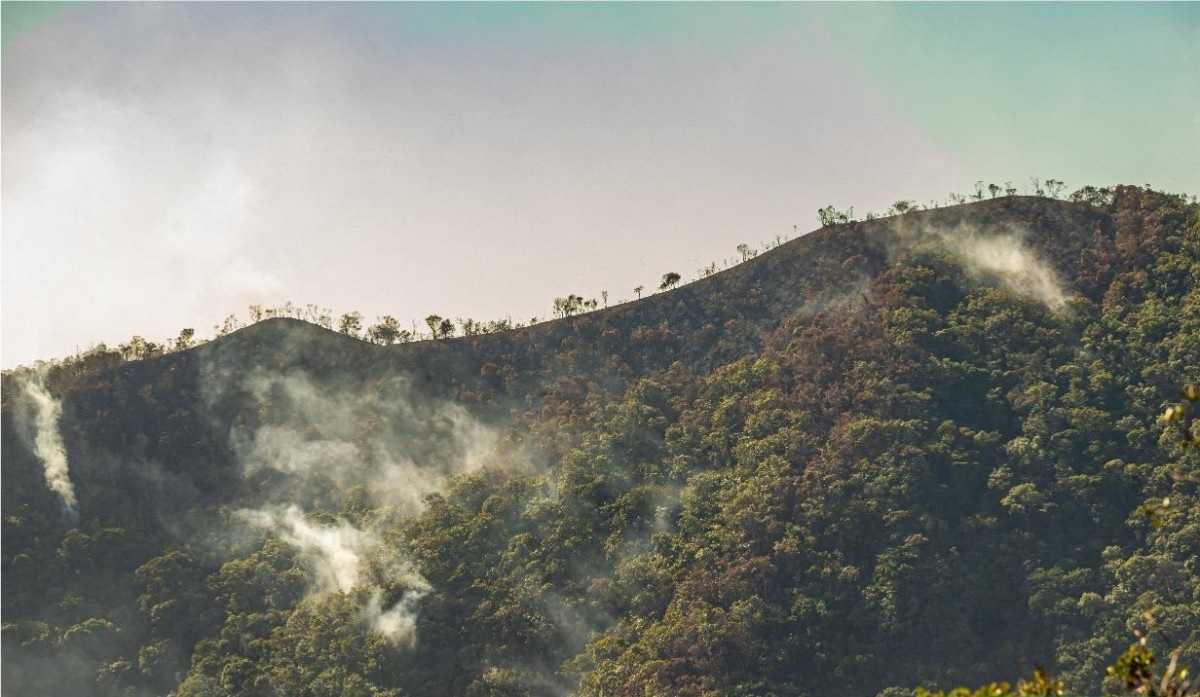
Fire: no
Smoke: yes